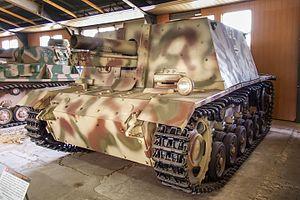
Le Sturm-Infanteriegeschütz 33B ou StuIG 33B est un canon d'assaut automoteur allemand utilisé pendant la Seconde Guerre mondiale.